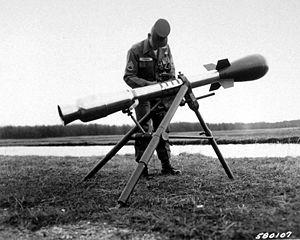
Le Davy Crockett, officiellement désigné M-28 ou M-29 Davy Crockett Weapon System, est un système d'arme nucléaire composé d'un lance-roquettes sans recul fixé sur un trépied qui tire un projectile nucléaire M388.